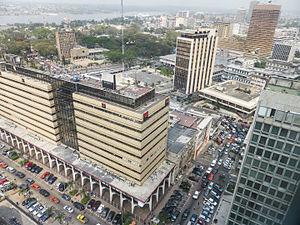
Quartier des banques au plateau à Abidjan
Le Plateau est une des communes de la ville d'Abidjan, elle est entourée par la commune de Yopougon à l'ouest, au sud par la lagune Ébrié, la commune de Treichville. En tant que quartier d'affaires, il rassemble la majeure partie des activités administratives et commerciales de la ville. La plupart des grandes firmes ivoiriennes ont leur siège social au Plateau. Il est également doté d'un marché très animé.
Abidjan est la plus grande ville de la Côte d'Ivoire. Ancienne capitale administrative et politique du pays jusqu'en 1983, date de son transfert à Yamoussoukro, elle est également la ville la plus peuplée de l'Afrique de l'Ouest francophone, et la deuxième plus grande ville et troisième plus grande agglomération au sein de la francophonie. Capitale économique ivoirienne, elle compte selon les autorités du pays, en 2014, 4 707 000 habitants soit 21 % de la population du pays, tandis qu'elle représenterait 60 % du produit intérieur brut du pays. Seule Lagos, l'ancienne capitale du Nigeria la dépasse en nombre d'habitants dans cette région. Considérée comme le carrefour culturel ouest-africain, Abidjan connaît une forte croissance caractérisée par une forte industrialisation et une urbanisation galopante. Malgré la perte de son statut officiel de capitale de la Côte d'Ivoire, elle reste de facto le siège de la plupart des institutions administratives et politiques nationales du pays, et continue de jouer le premier rôle dans la vie politique ivoirienne.